7th Queen's Own Hussars

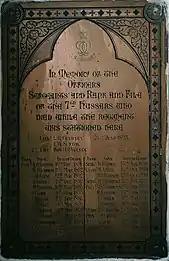

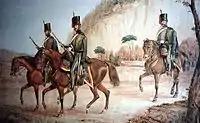
Privates of the 7th Hussars on patrol, c.1850

In 1807, the regiment was designated as Hussars and retitled 7th (The Queen's Own) Regiment of (Light) Dragoons (Hussars). Sent to Corunna in October 1808 to support Sir John Moore's retreat, they fought at the Battle of Sahagún on 21 December 1808 and Benavente on 29th. Part of the Queen's Own was shipped home in the "Dispatch," which was wrecked just south of the Lizard on 22 January 1809; 104 men were lost from the regiment, only seven in total were saved.